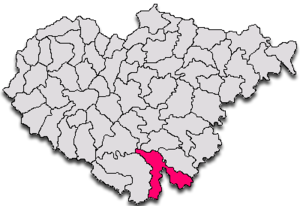
Cuzăplac est une commune roumaine du județ de Sălaj, dans la région historique de Transylvanie et dans la région de développement du Nord-ouest.